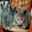
Label: cat